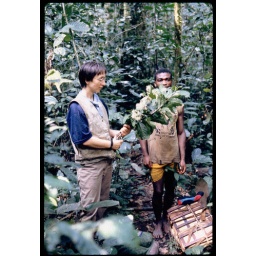
collecting plants in the Ituri forest